Michael McIlorum

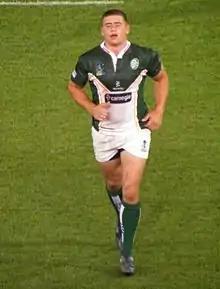
McIlorum playing for Ireland

In January 2018, McIlorum signed a two-year deal with the Catalans Dragons.